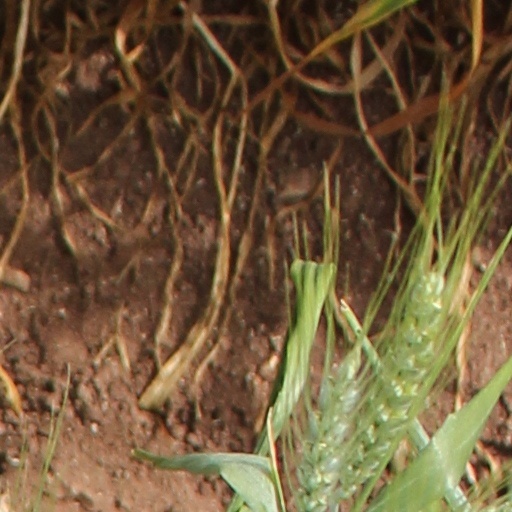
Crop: wheat